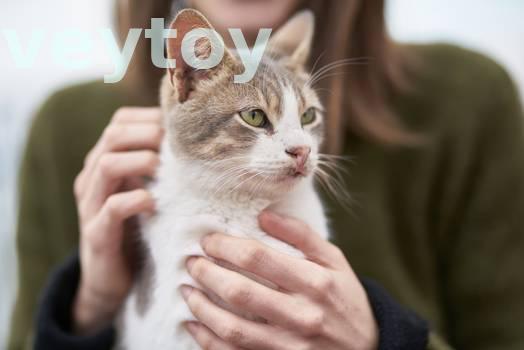
Label: Watermark